Mohamed Morsi

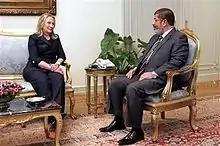
Mohamed Morsi meets with U.S. Secretary of State Hillary Clinton in Cairo, Egypt, July 2012

On 12 August 2012, Morsi asked Mohamad Hussein Tantawi, head of the country's armed forces, and Sami Hafez Anan, the Army chief of staff, to resign. He also announced that the constitutional amendments passed by the Supreme Council of the Armed Forces (SCAF) restricting the president's powers would be annulled. Morsi's spokesman, Yasser Ali, announced that both Tantawi and Anan would remain advisers to the president. Morsi named Abdel Fattah el-Sisi, who was then serving as chief of military intelligence, as Egypt's new defense minister. "The New York Times" described the move as an "upheaval" and a "stunning purge", given the power that SCAF had taken after the fall of Mubarak. Al Jazeera described it as "escalating the power struggle" between the president and military. On 14 August 2012, Mohamed Salem, an Egyptian lawyer, filed a legal challenge over Morsi's removal of Tantawi and Anan, arguing that Morsi planned to bring back the totalitarian regime.